Bolt Food

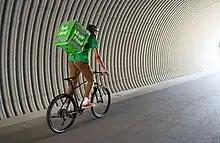
A Bolt Food courier in Tallinn, Estonia

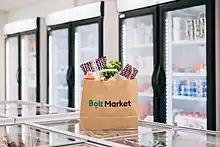
A Bolt Market grocery bag in Lisbon, Portugal

Transport company, Bolt diversified into food delivery in August 2019, launching Bolt Food in Tallinn, Estonia and announcing plans to expand the service to Latvia, Lithuania, and South Africa later that year.